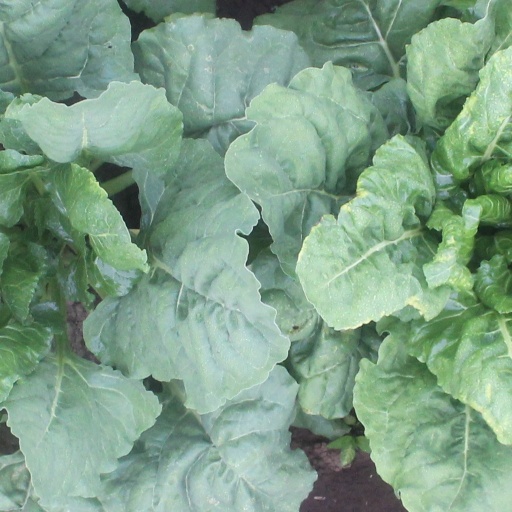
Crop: sugar beet